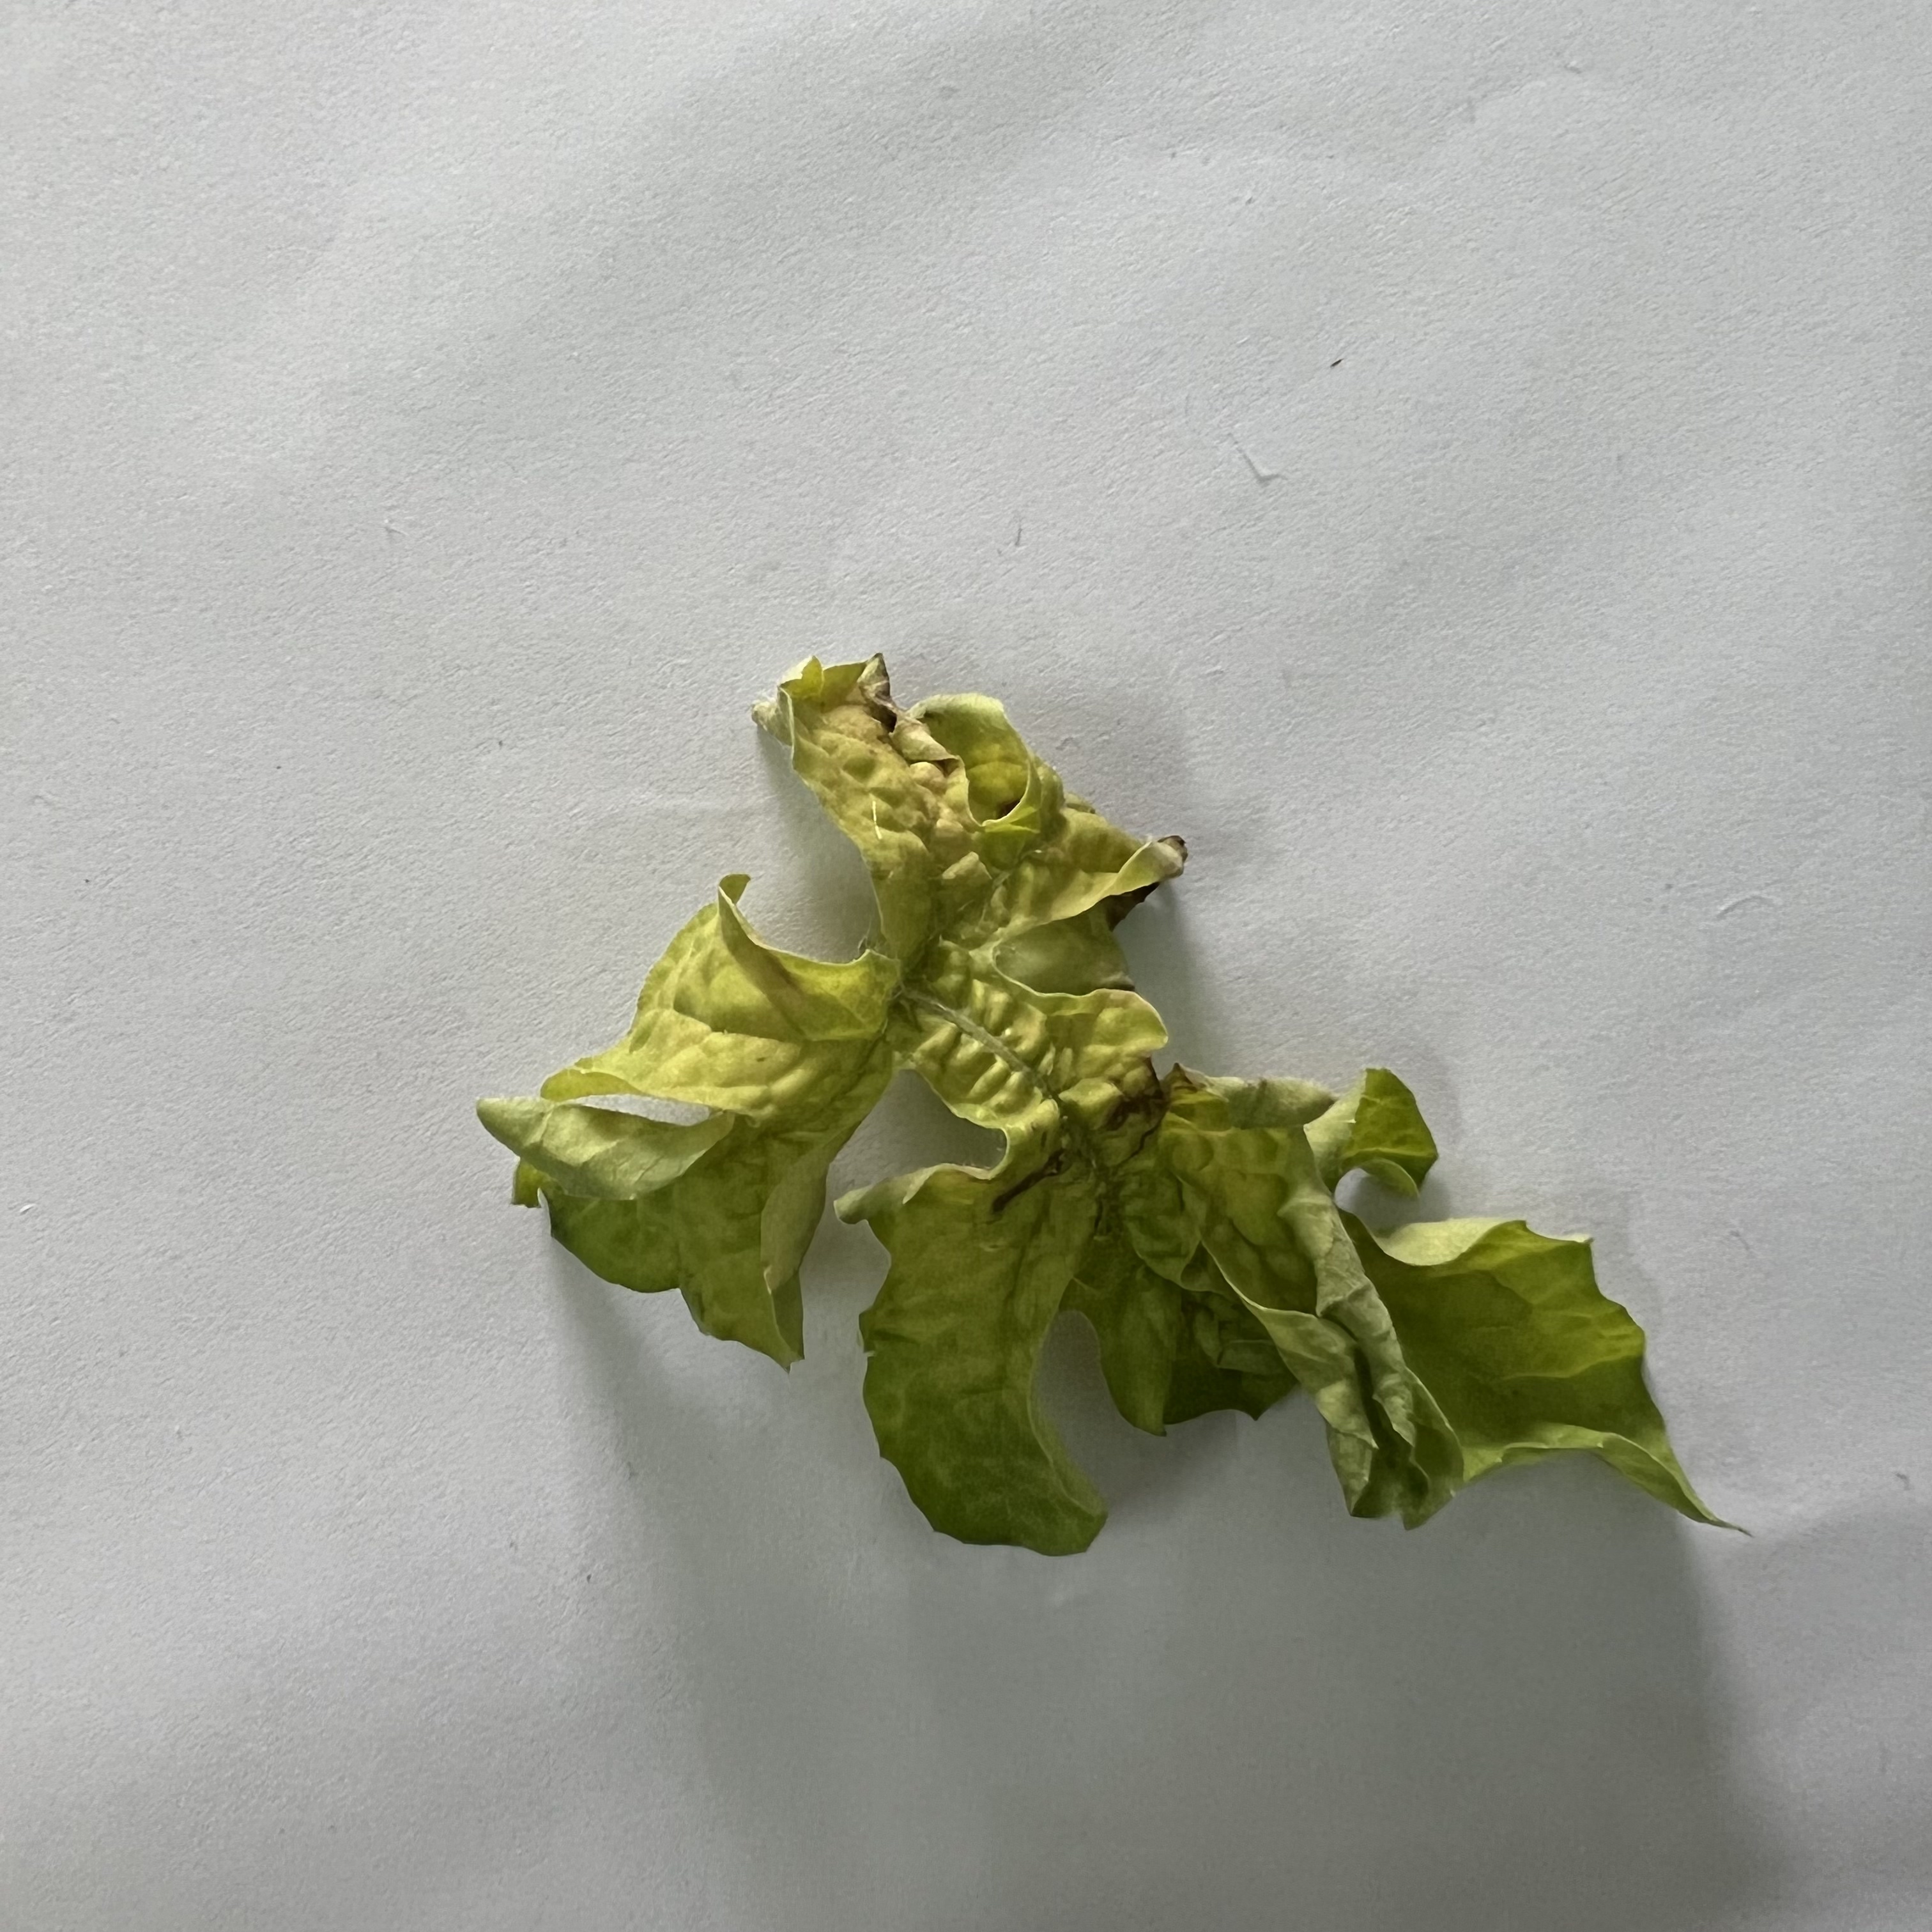
Label: Mosaic_Virus